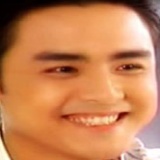
diễn viên Minh Đạo